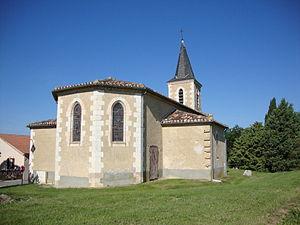
Giscaro (Gers, Fr) église côté chevet
La liste des églises du Gers recense de manière exhaustive les églises situées dans le département français du Gers.
Giscaro est une commune française située dans le département du Gers en région Occitanie.